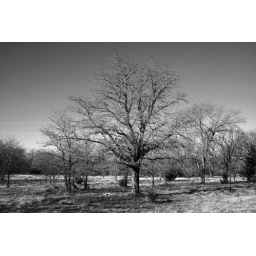
trees in field west of Drake farm copy